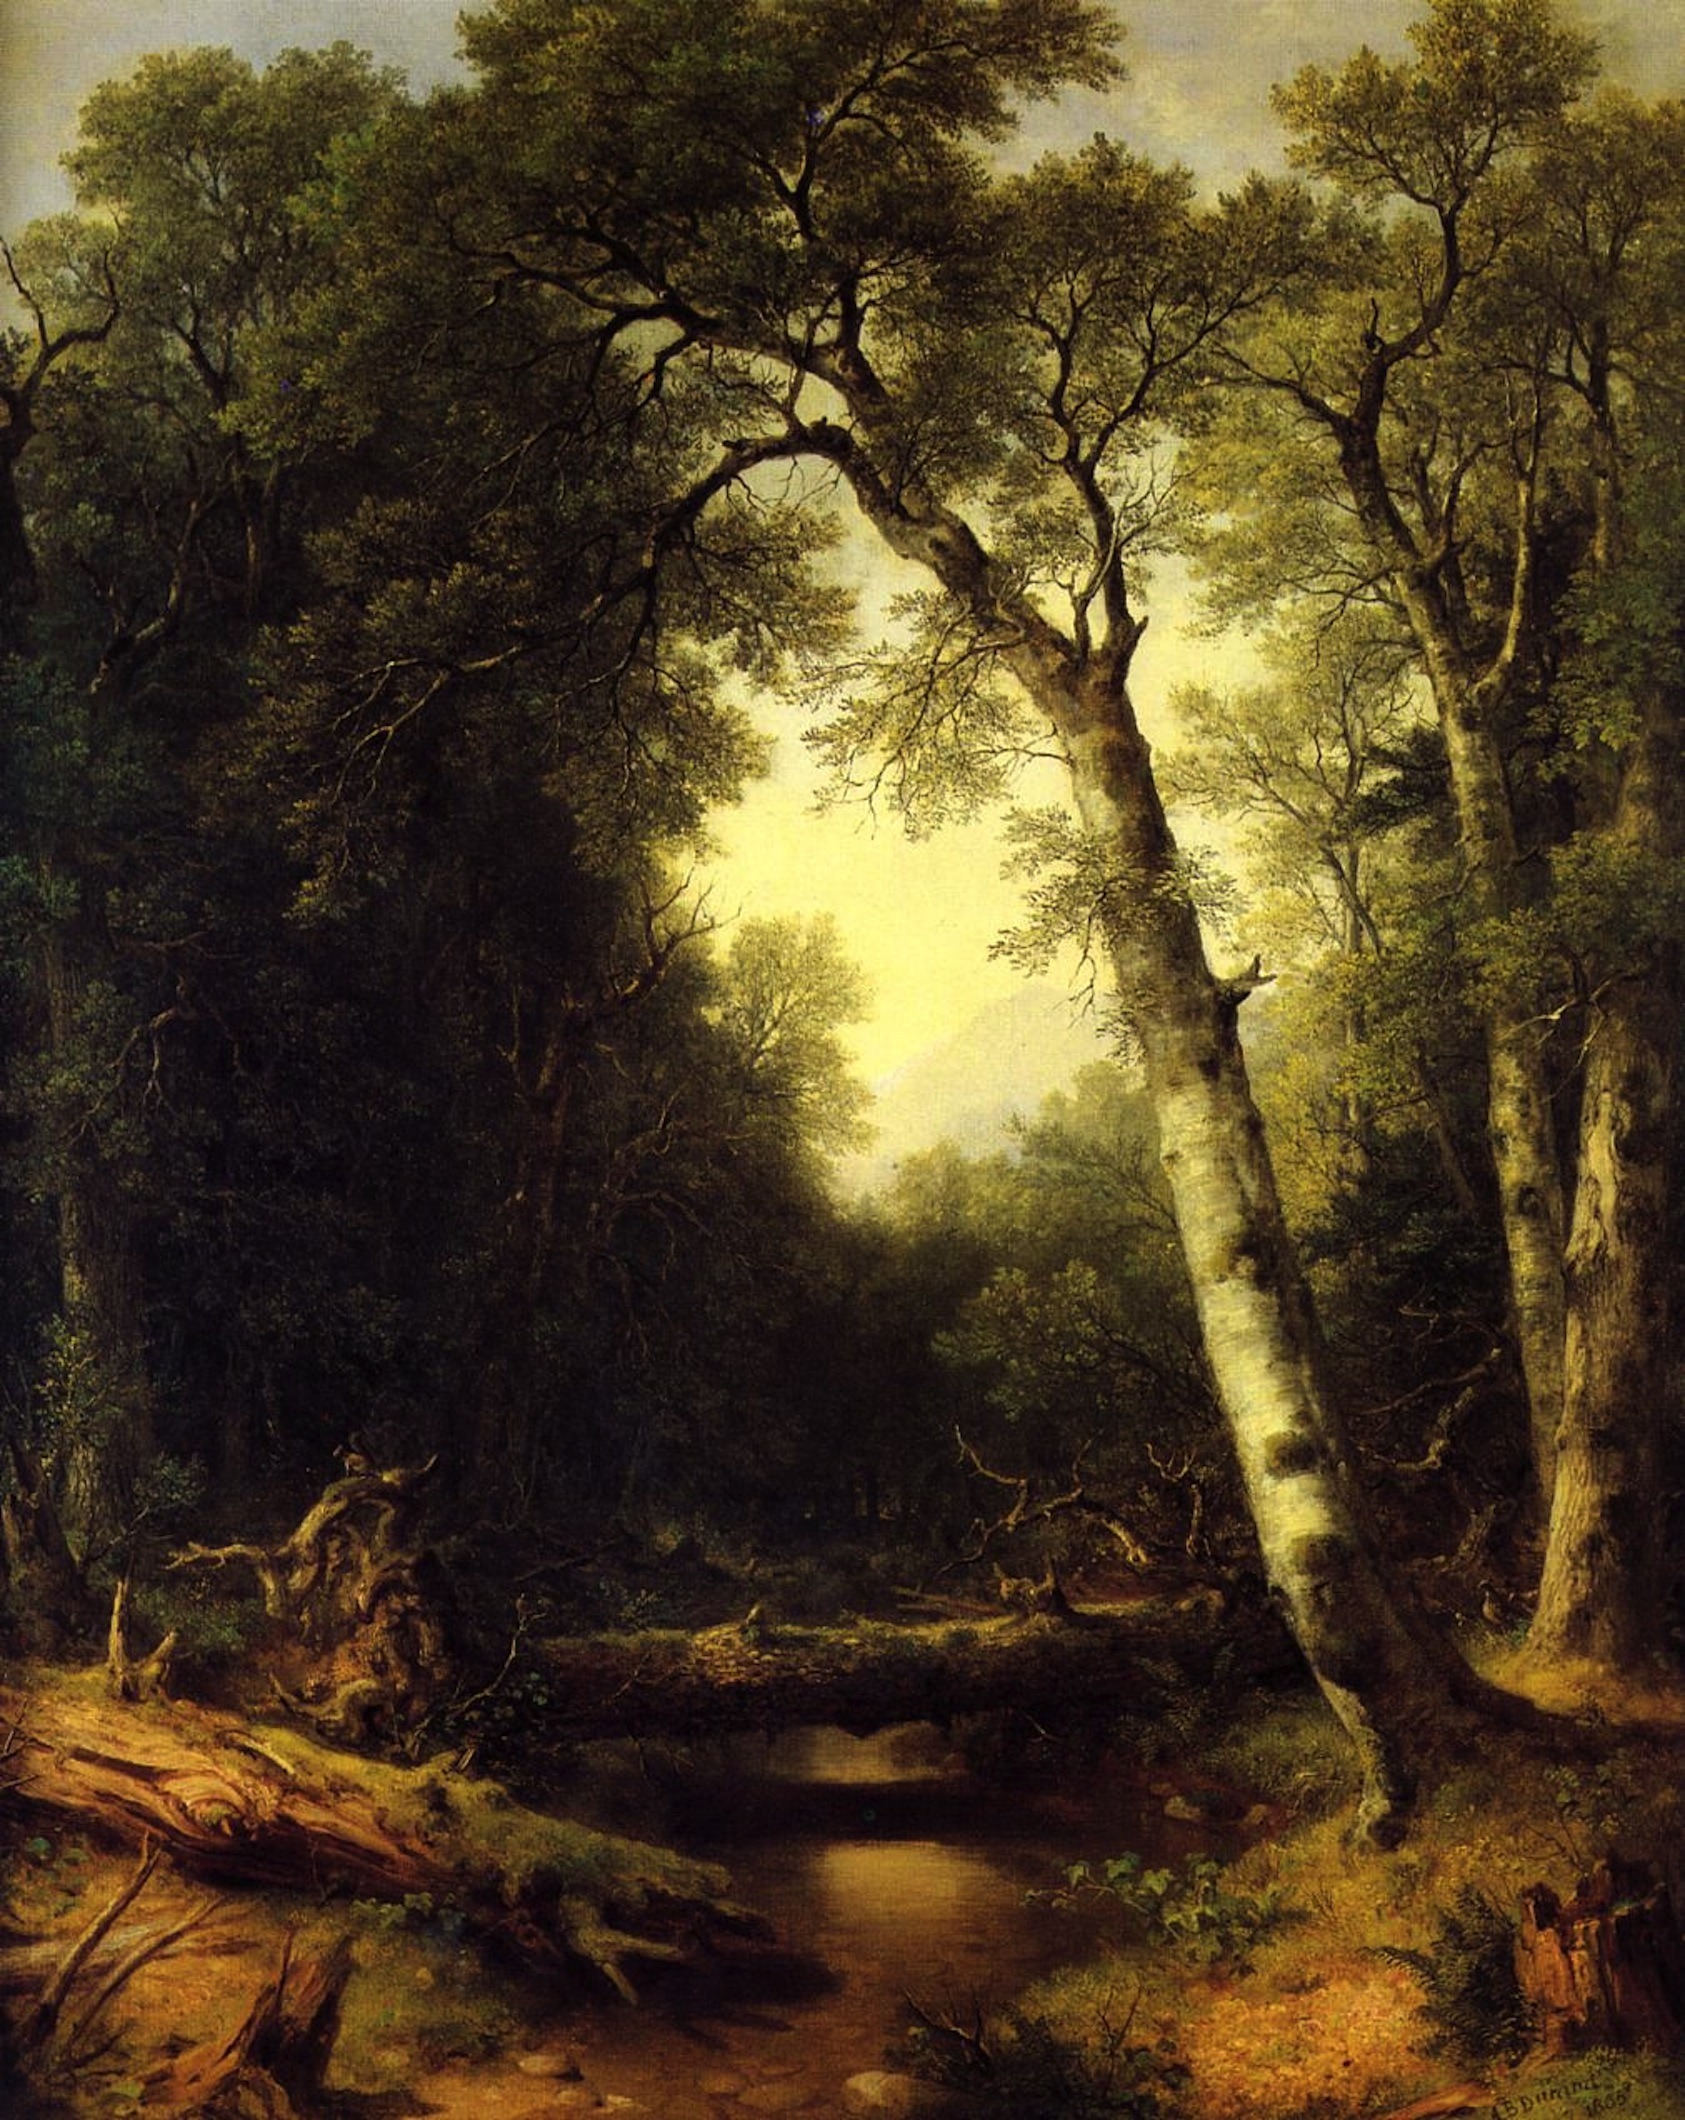
landscape, tree, nature, forest, swamp, wilderness, branch, plant, sky, countryside, sunlight, morning, country, jungle, scenic, autumn, artistic, painting, trees, woods, outside, art, clouds, wetland, woodland, habitat, ecosystem, artistry, oil on canvas, old growth forest, natural environment, geographical feature, atmospheric phenomenon, woody plant, asher durand